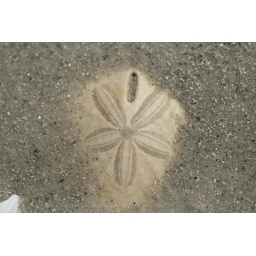
The remains of a sand dollar buried in the sand on a beach at St. Vincent National Wildlife Refuge, FL